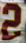
Number: 2